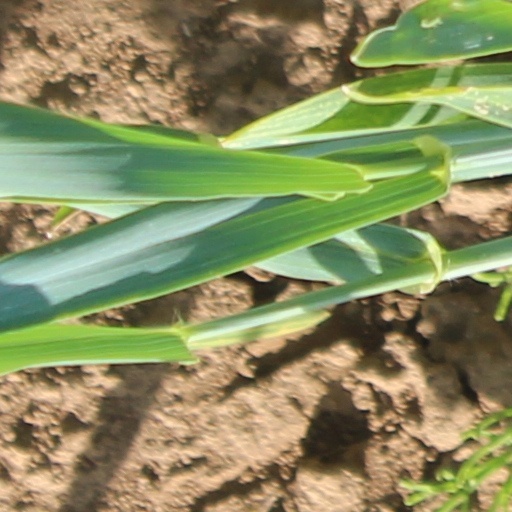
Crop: wheat